North Forest Independent School District

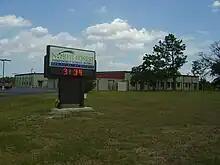
Administration building

North Forest Independent School District (NFISD) was a school district in northeast Houston, Texas. Established in the early 1920s in a low-income white area, it later became majority-black and black-run. The district had a history of financial and academic issues from the late 1980s until 2013. On July 1, 2013, it was closed by order of the state and absorbed into the Houston Independent School District (HISD).